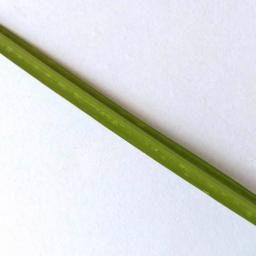
Label: Rice___Healthy